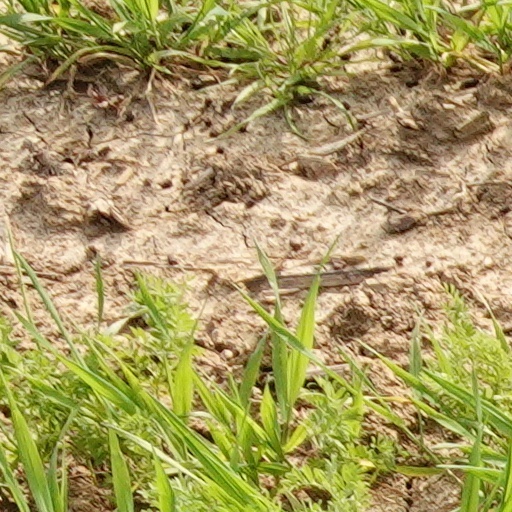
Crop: wheat